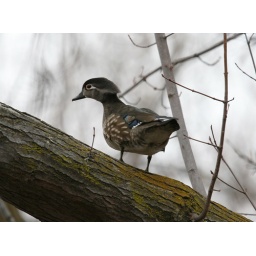
Female wood duck in a tree